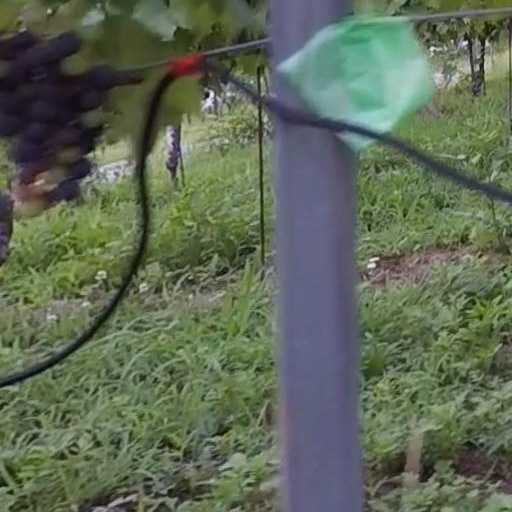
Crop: grape